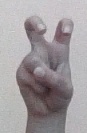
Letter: toot